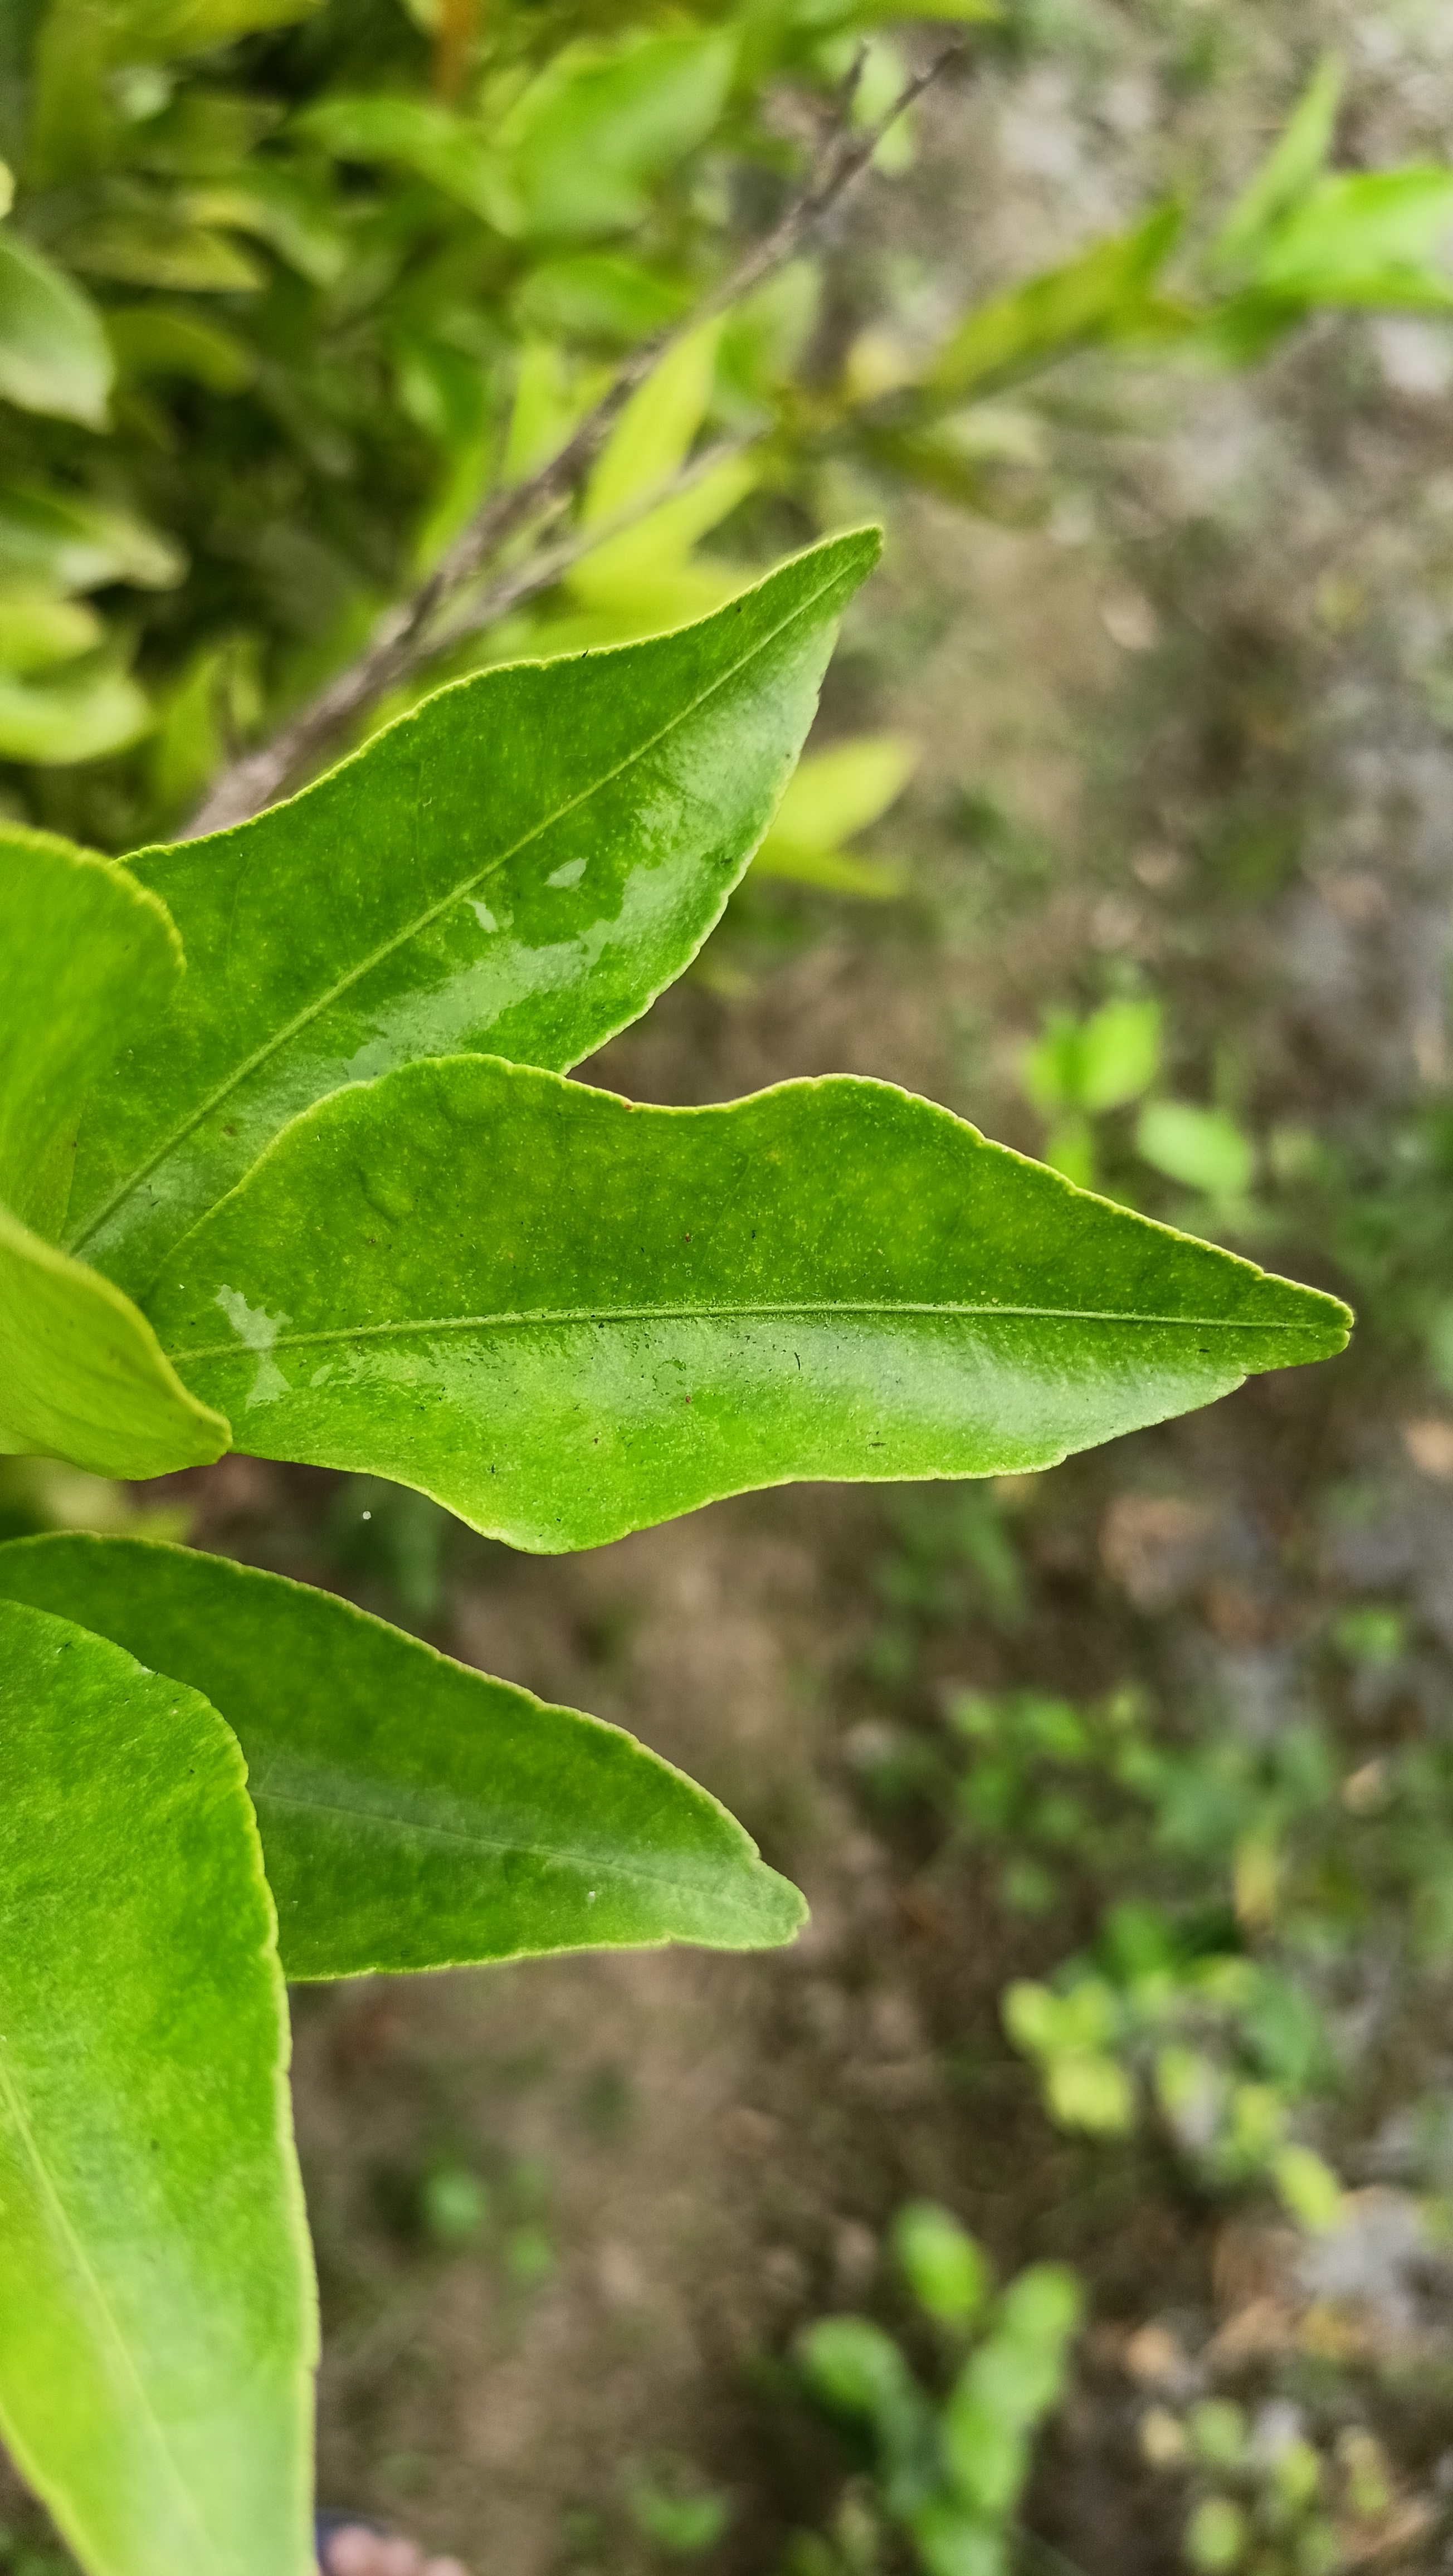
Mandarin leaf variety: Darjeling